Handel at Cannons

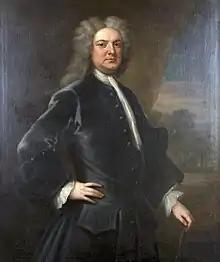
"James Brydges, 1st Duke of Chandos" (1673-1744), Handel's patron at Cannons, painted by John Vanderbank in 1722.

Handel settled in England in 1712, but appears not to have maintained his own household in London until 1723. He attracted the patronage of noblemen such as Richard Boyle, 3rd Earl of Burlington, and he was based at Burlington House before becoming Cannons' resident composer from 1717 to 1718. It has been suggested that the move to Cannons was related to the fact that in 1717 there was reduced demand for his services in central London because operatic productions were experiencing a temporary downturn. At the end of Handel's stay at Cannons, the Duke and his friends helped him establish a new opera company in London, the so-called Royal Academy of Music.